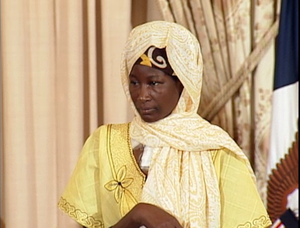
Hadizatou Mani, née en 1984, est une militante des droits de l'homme du Niger qui a mené une longue bataille juridique pour se libérer de l'esclavage, et qui continue à se battre aux côtés d'autres femmes contre l'esclavagisme.